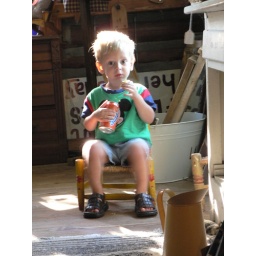
in the sunlight eating a snack in a little chair